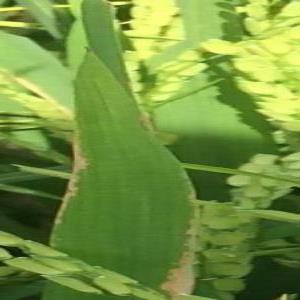
Disease: Bacterialblight